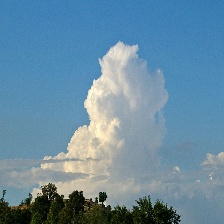
Cloud type: Cumulus